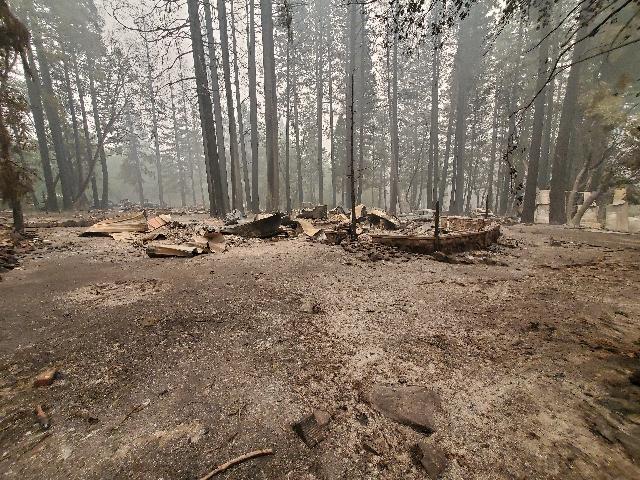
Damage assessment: destroyed